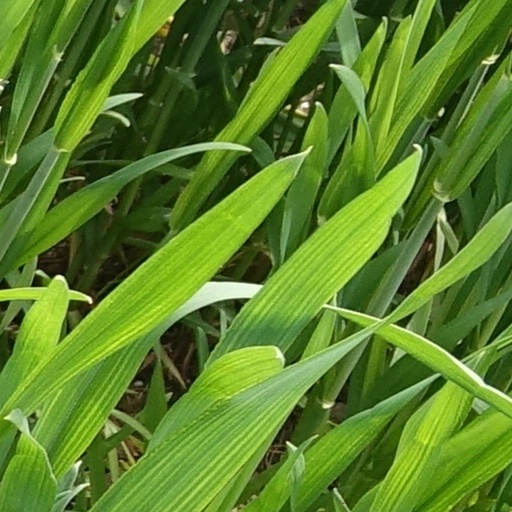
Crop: wheat